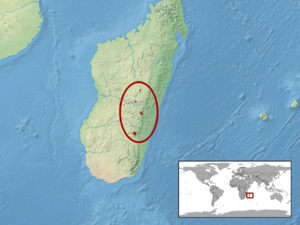
Phelsuma barbouri est une espèce de geckos de la famille des Gekkonidae.